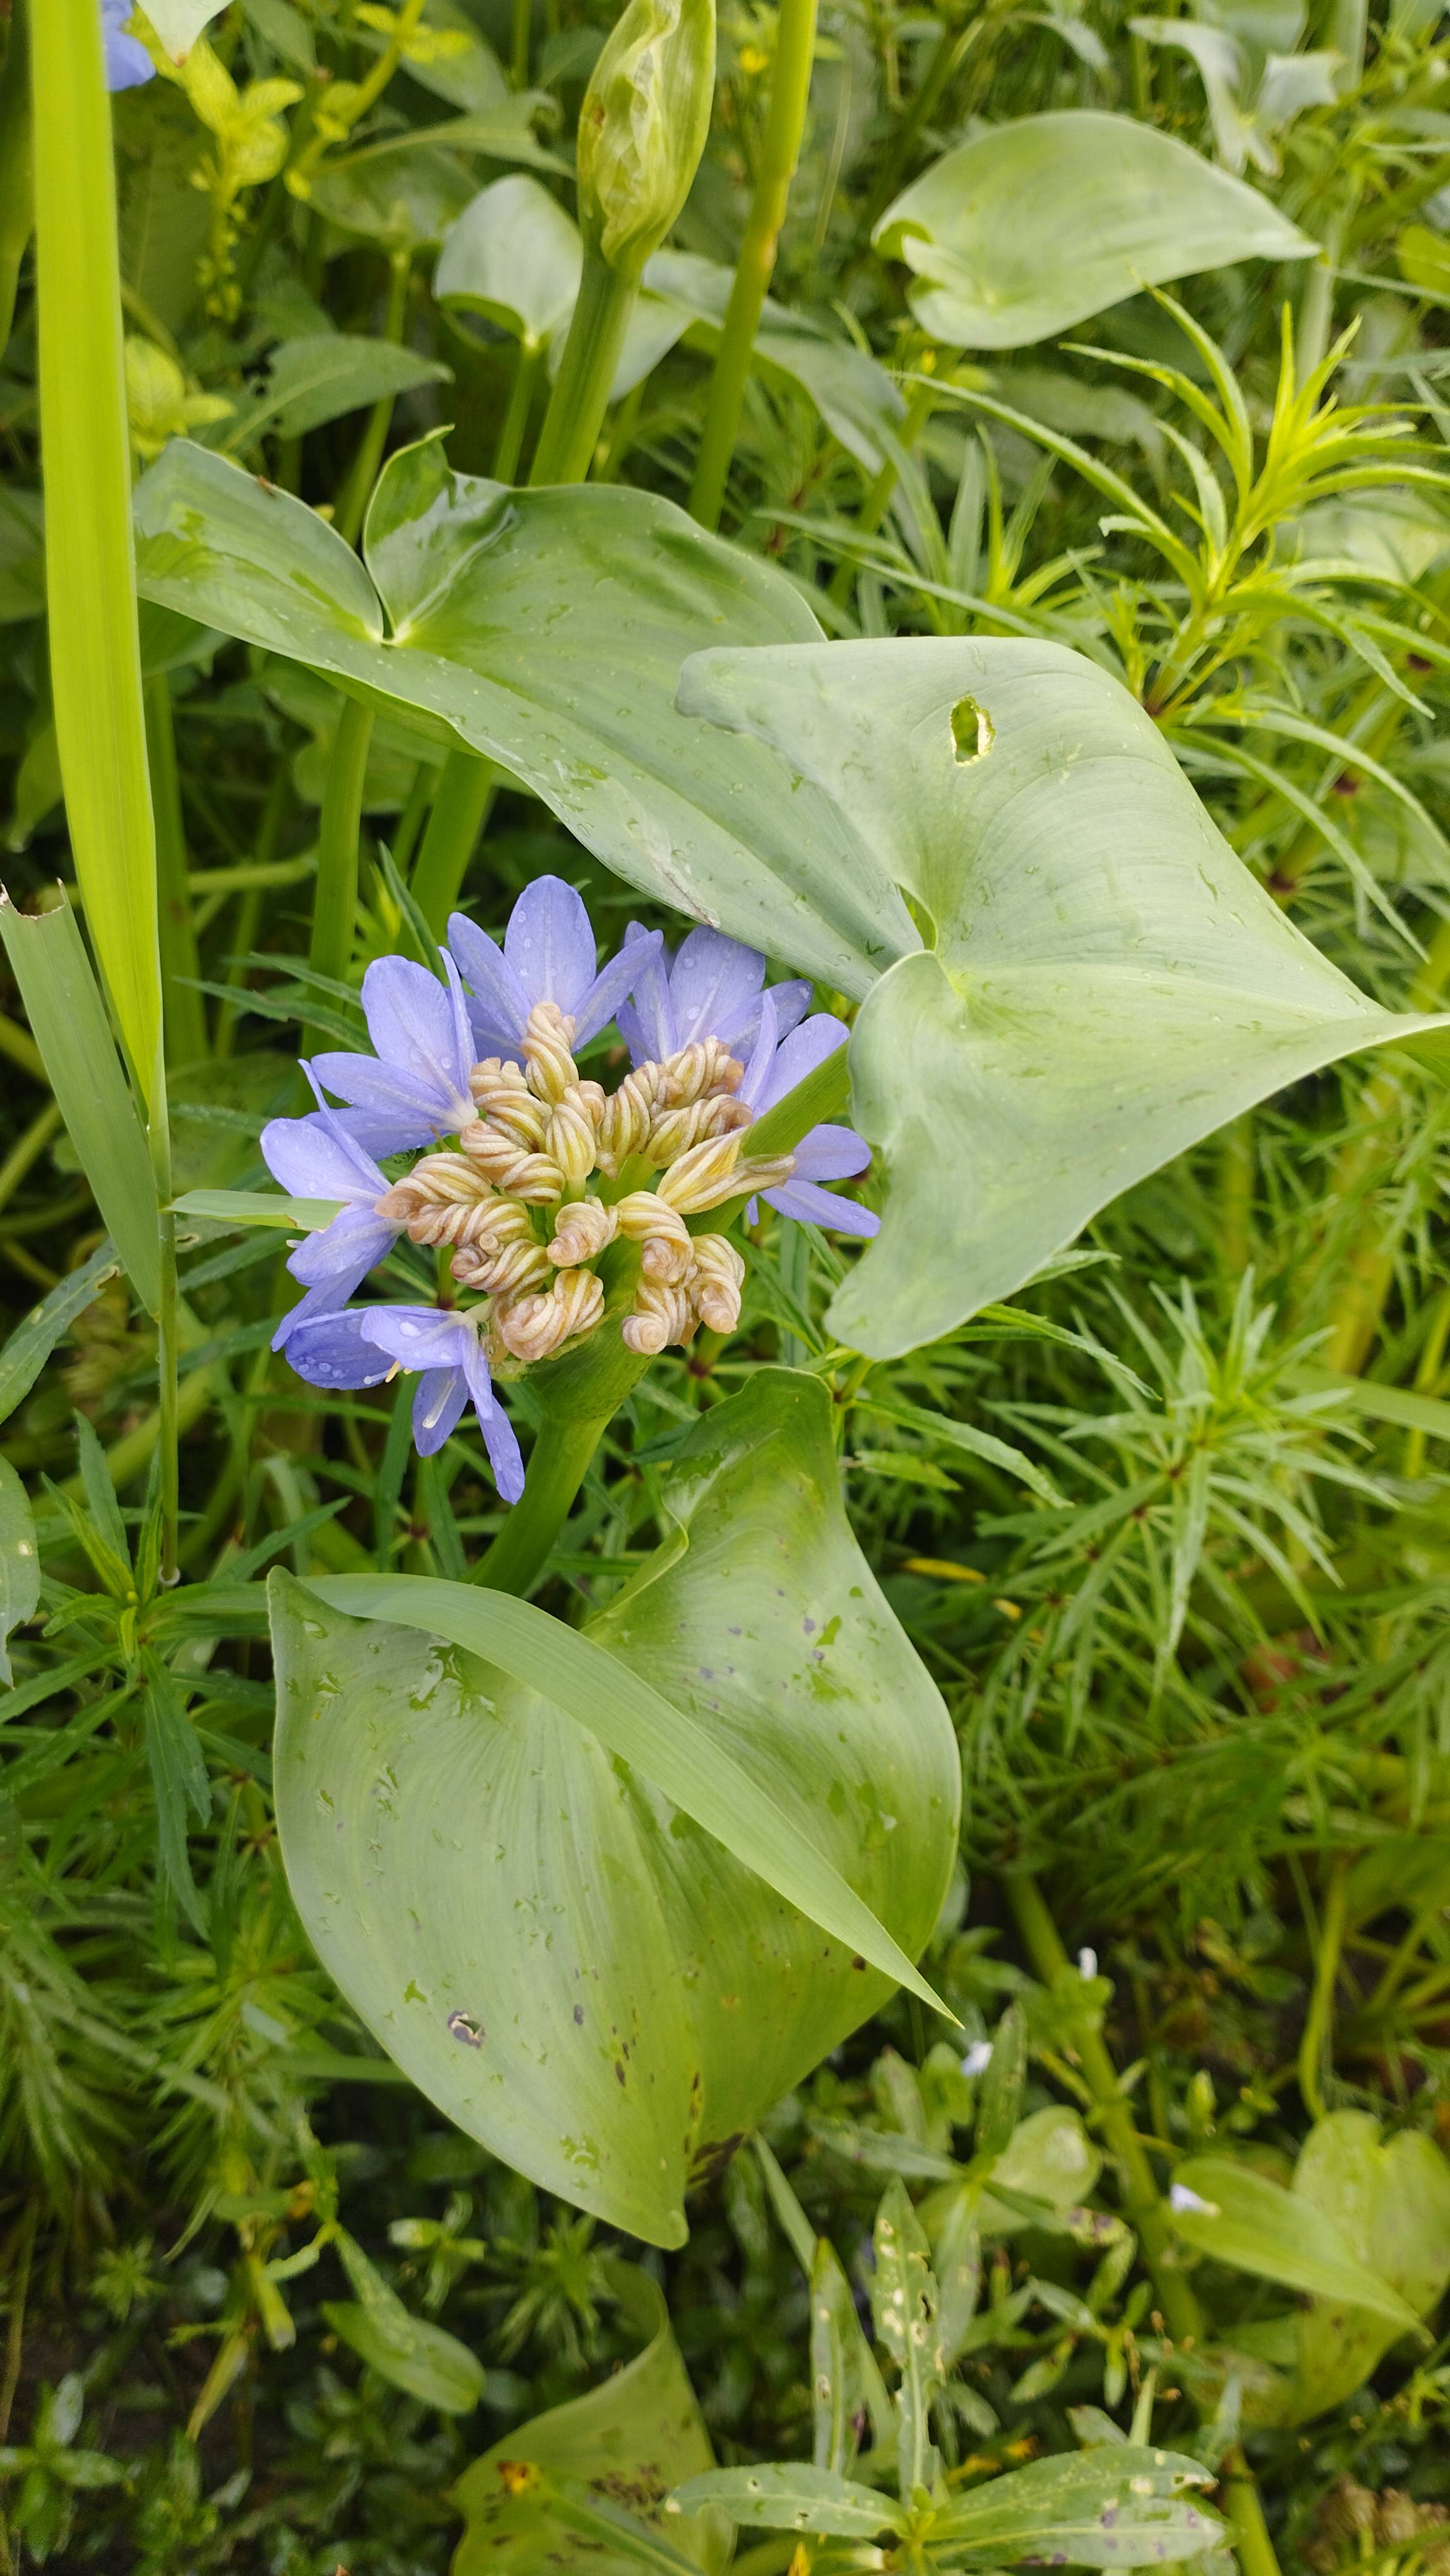
Species: Heartleaf False Pickerelweed (Monochoria korsakowii)